Trou de Fer

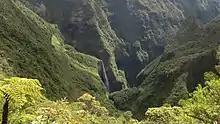
Waterfall into the Trou-de-Fer seen from viewpoint high above

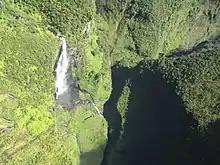
The main waterfall of the Bras de Caverne River in the Trou de Fer

The Trou de Fer ("Iron Hole") is a canyon on Reunion Island, off the coast of Madagascar in the Indian Ocean. The primary river flowing through the gorge, which is up to deep, is the Bras de Caverne River, a tributary of the Rivière du Mât. The canyon has two distinct parts: a large crater, which is fed by six prominent waterfalls, and a narrow slot canyon at its outlet, which constitutes most of the canyon's length. The canyon starts at the waterfall of the Bras Mazerine stream and after some 1.4 – 1.8 km from the left side joins the main Bras de Caverne stream.